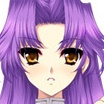
Portrait style: Anime Portrait